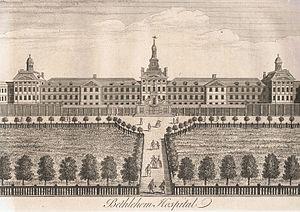
William Henry Toms est un graveur et marchand d'estampes britannique d'origine anglaise.